Describe the emotion expressed in this image:  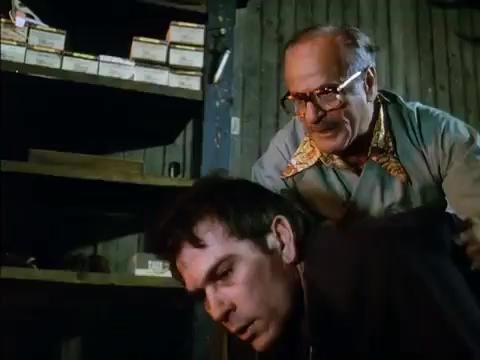
This person displays Pain, valence and arousal with low intensity.